Lynching in the United States

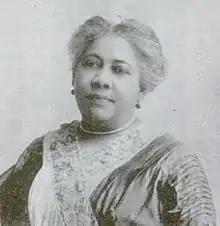
Mary Burnett Talbert served as National Director of the NAACP Anti-Lynching Campaign in 1921

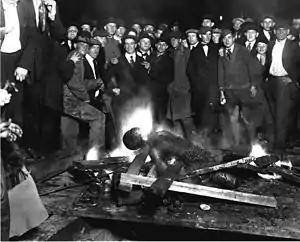
A group of white men pose for a 1919 photograph as they stand over the Black victim Will Brown who had been lynched and had his body mutilated and burned during the Omaha race riot of 1919 in Omaha, Nebraska

According to the Tuskegee Institute, of the 4,743 people lynched between 1882 and 1968, 1,297 were listed as "white". The Tuskegee Institute, which kept the most complete records, documented victims internally as "Negro", "white", "Chinese", and occasionally as "Mexican" or "Indian", but merged these into only two categories of Black or white in the tallies it published. Mexican, Chinese, and Native American lynching victims were tallied as white. Particularly in the West, minorities such as Chinese, Native Americans, Mexicans, and others were also lynching victims. The lynching of Mexicans and Mexican Americans in the Southwest was long overlooked in American history, when attention was focused on the treatment of African Americans in the South.